Port Morris Junction

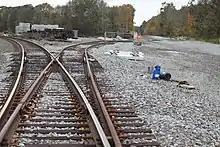
A temporary connection between NJ Transit's Montclair-Boonton Line, left, joins the Lackawanna Cut-Off at Port Morris Yard. Plans call for the junction to be returned to its historic location about 100 yards (100 m) to the east. When returned to service, it will be known as UN Junction after the former call letters of Port Morris Tower.

Soon after rail service began in the 1850s, the Lackawanna Railroad built a rail yard on the east side of the Morris Canal. The yard was initially used to shift coal from railcars to canal barges. By the turn of the 20th century, however, the canal was little used (it would be abandoned in 1924) and the yard was used primarily to store freight cars. As Lackawanna officials planned a route to shorten travel time from New York City to Buffalo, New York, the yard offered a compelling reason to begin the Cut-Off at Port Morris.